Landing Vehicle, Tracked

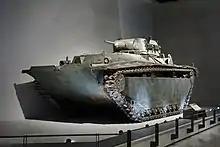
Preserved Chinese LVT(A)-4 37mm retrofit

The LVT(A) Mark 1 was the first infantry support LVT. With the first experience of Pacific amphibious operations it was clear heavier firepower than the usual .50 in guns was needed. Based on the LVT-2, "A" standing for 'armored', this fire support version had a hull with plate on the bow, cab and turret and of armor elsewhere. It was fitted with a turret nearly identical to that of the Light Tank M3, with a 37 mm Gun M6 in an M44 mount and coaxial 0,30-inch machine gun. Two more 0.30-inch machine guns on ring mounts on the rear deck behind the turret, 509 units were produced. It was powered by a air-cooled petrol engine. Due to the limitations imposed by the turret, it could carry only a limited payload of of but maintained the same speed of on land and in water of the Mark 2, with an operational endurance of on land or in water.